Kurdish separatism in Iran

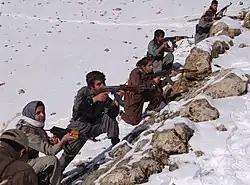
PDKI fighters.

In September 2014, the KDPI engaged Iranian security for the first time in many years, killing at least 6 Iranian soldiers. It was unclear whether this was a result of change of policy by the Democratic Party of Iranian Kurdistan (which avoided violence since 1996) or an isolated sequence of incidents.